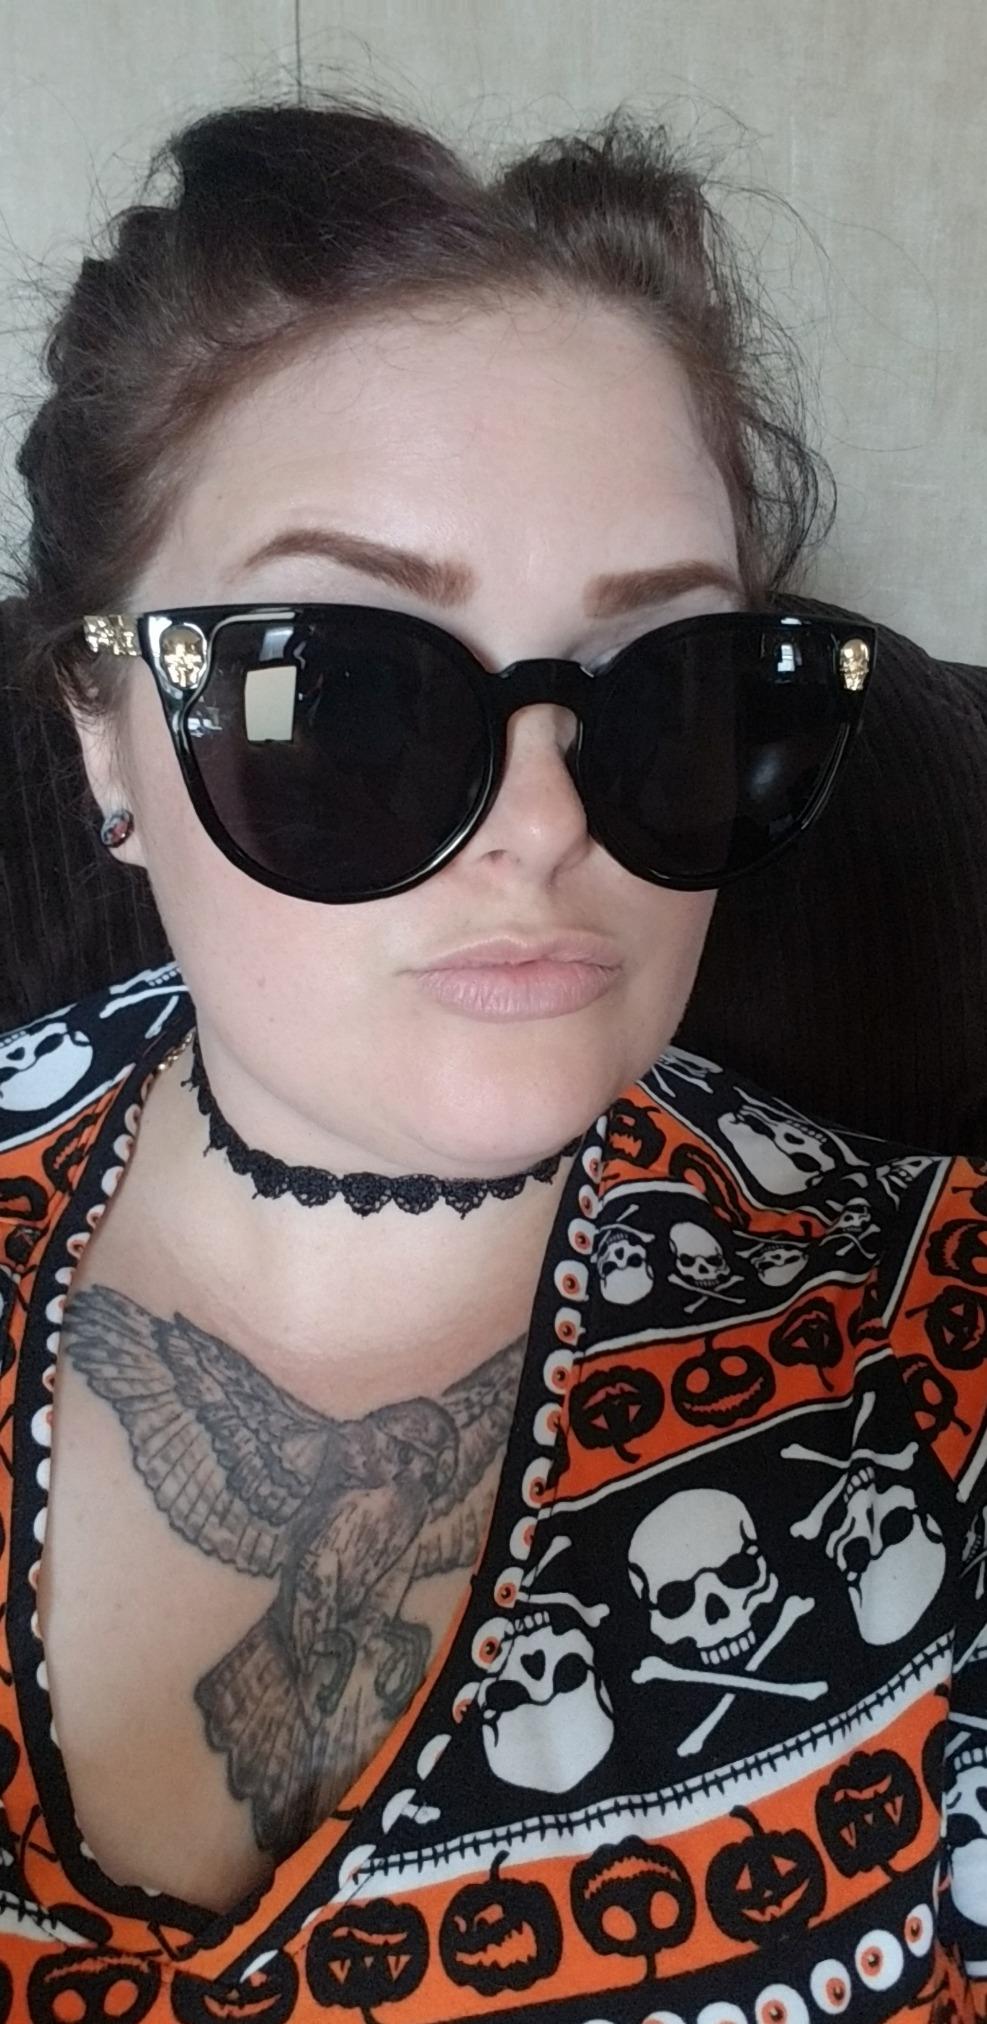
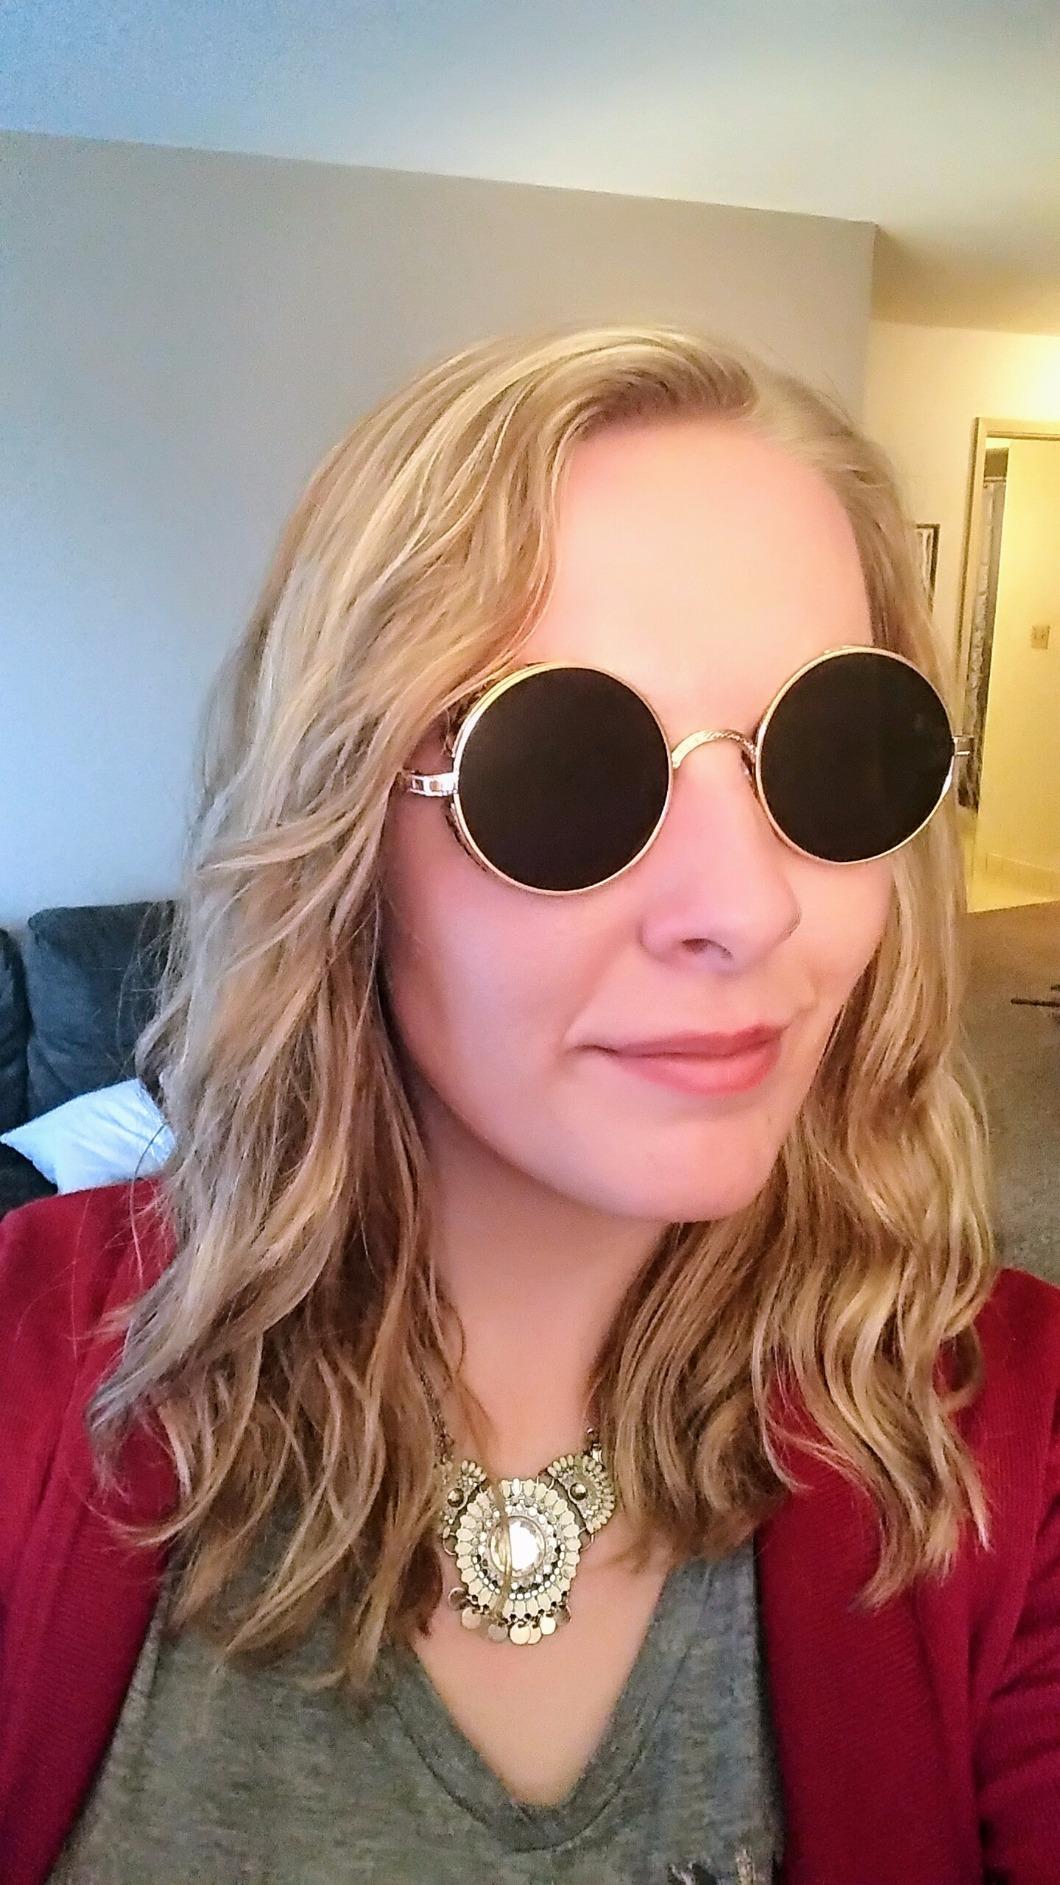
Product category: accessories_sunglasses
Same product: no